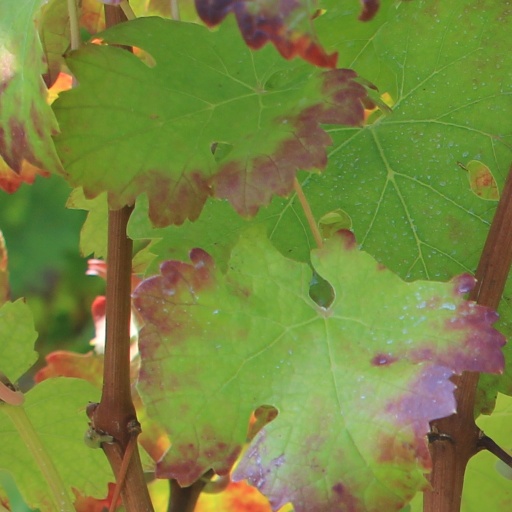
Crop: grape